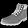
Label: Ankle boot